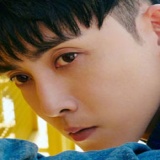
diễn viên Trương Duệ